Wayland (protocol)

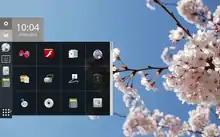
Maynard (in January 2017)

Maynard is a graphical shell and has been written as a plug-in for Weston, just as the GNOME Shell has been written as a plug-in to Mutter.